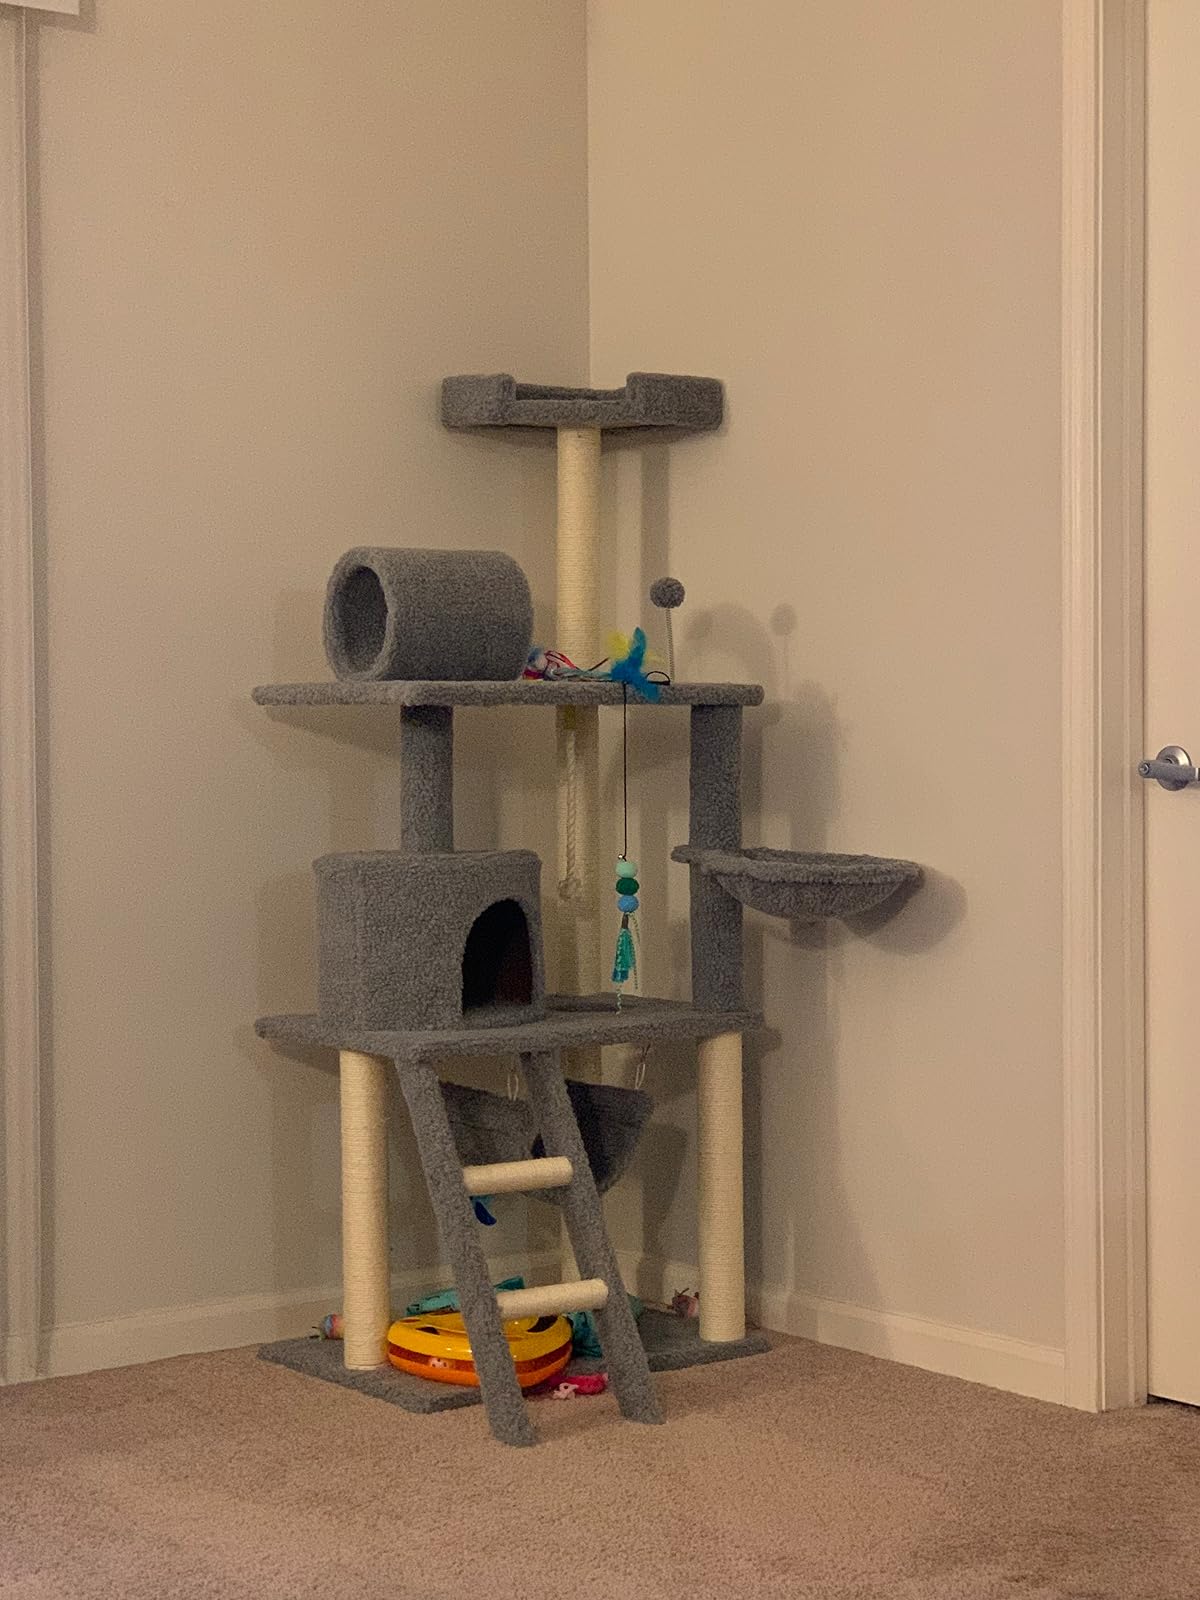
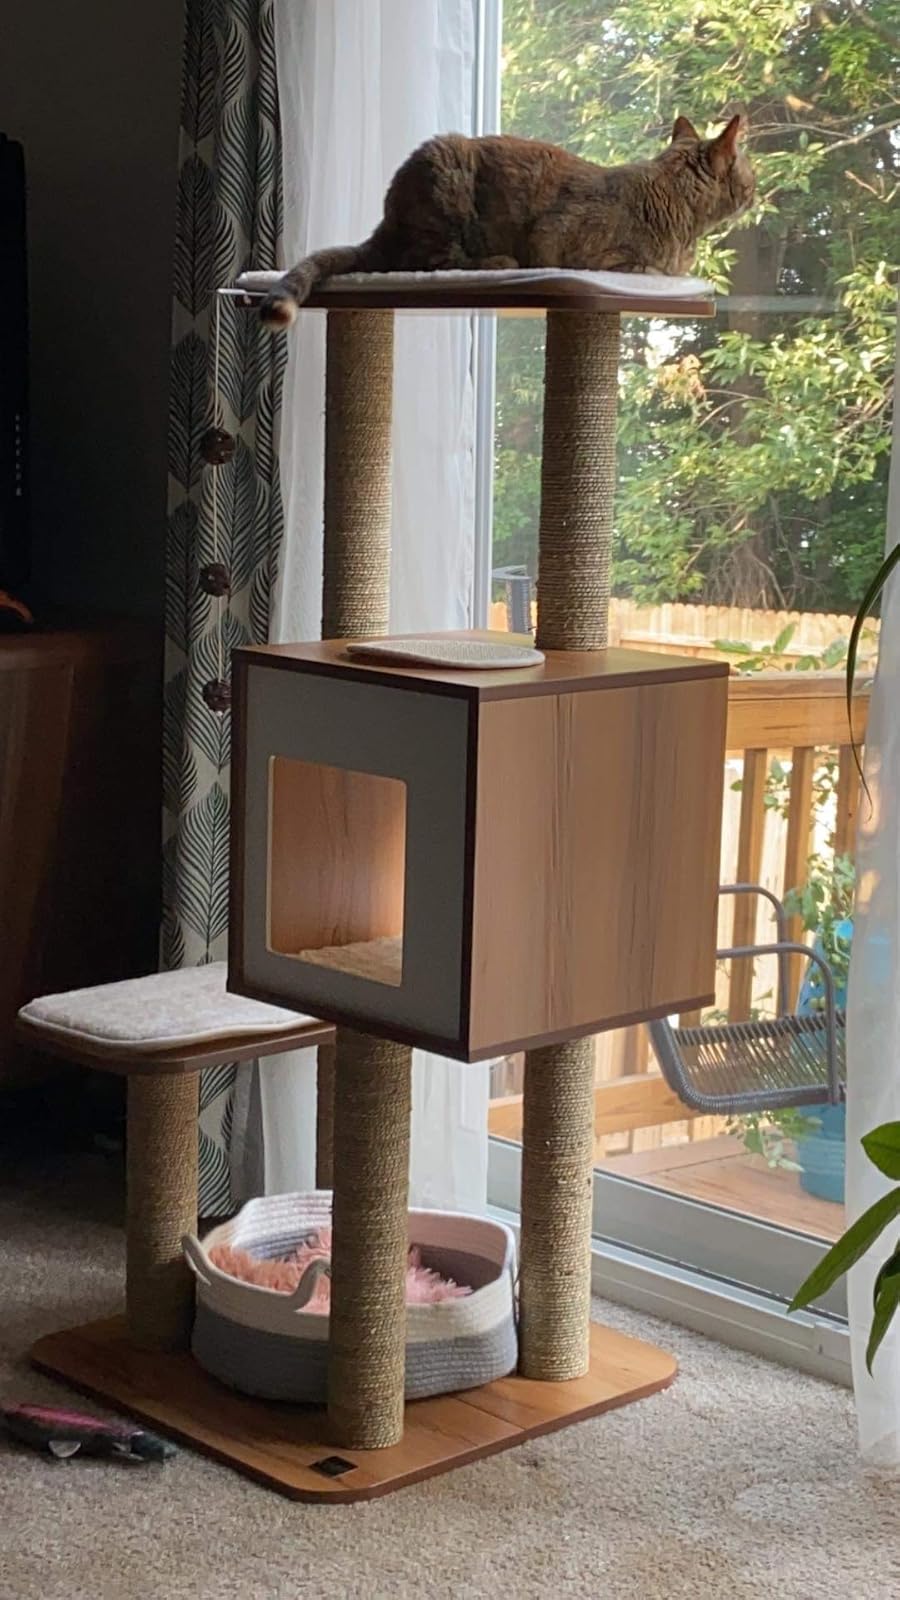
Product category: items_cat tree
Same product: no